Yohan Blake

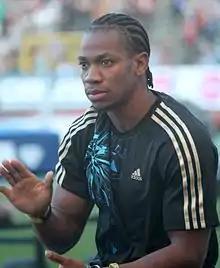
Blake at the Memorial Van Damme 2012

Yohan Blake (born 26 December 1989) is a Jamaican sprinter specialising in the 100-metre and 200-metre sprint races. He won gold at the 100 m at the 2011 World Athletics Championships as the youngest 100 m world champion ever, and a silver medal in the 2012 Olympic Games in London in the 100 m and 200 m races for the Jamaican team behind Usain Bolt. His times of 9.75 in 100 m and 19.44 in 200 m are the fastest 100 m and 200 m Olympic sprints in history to place second.